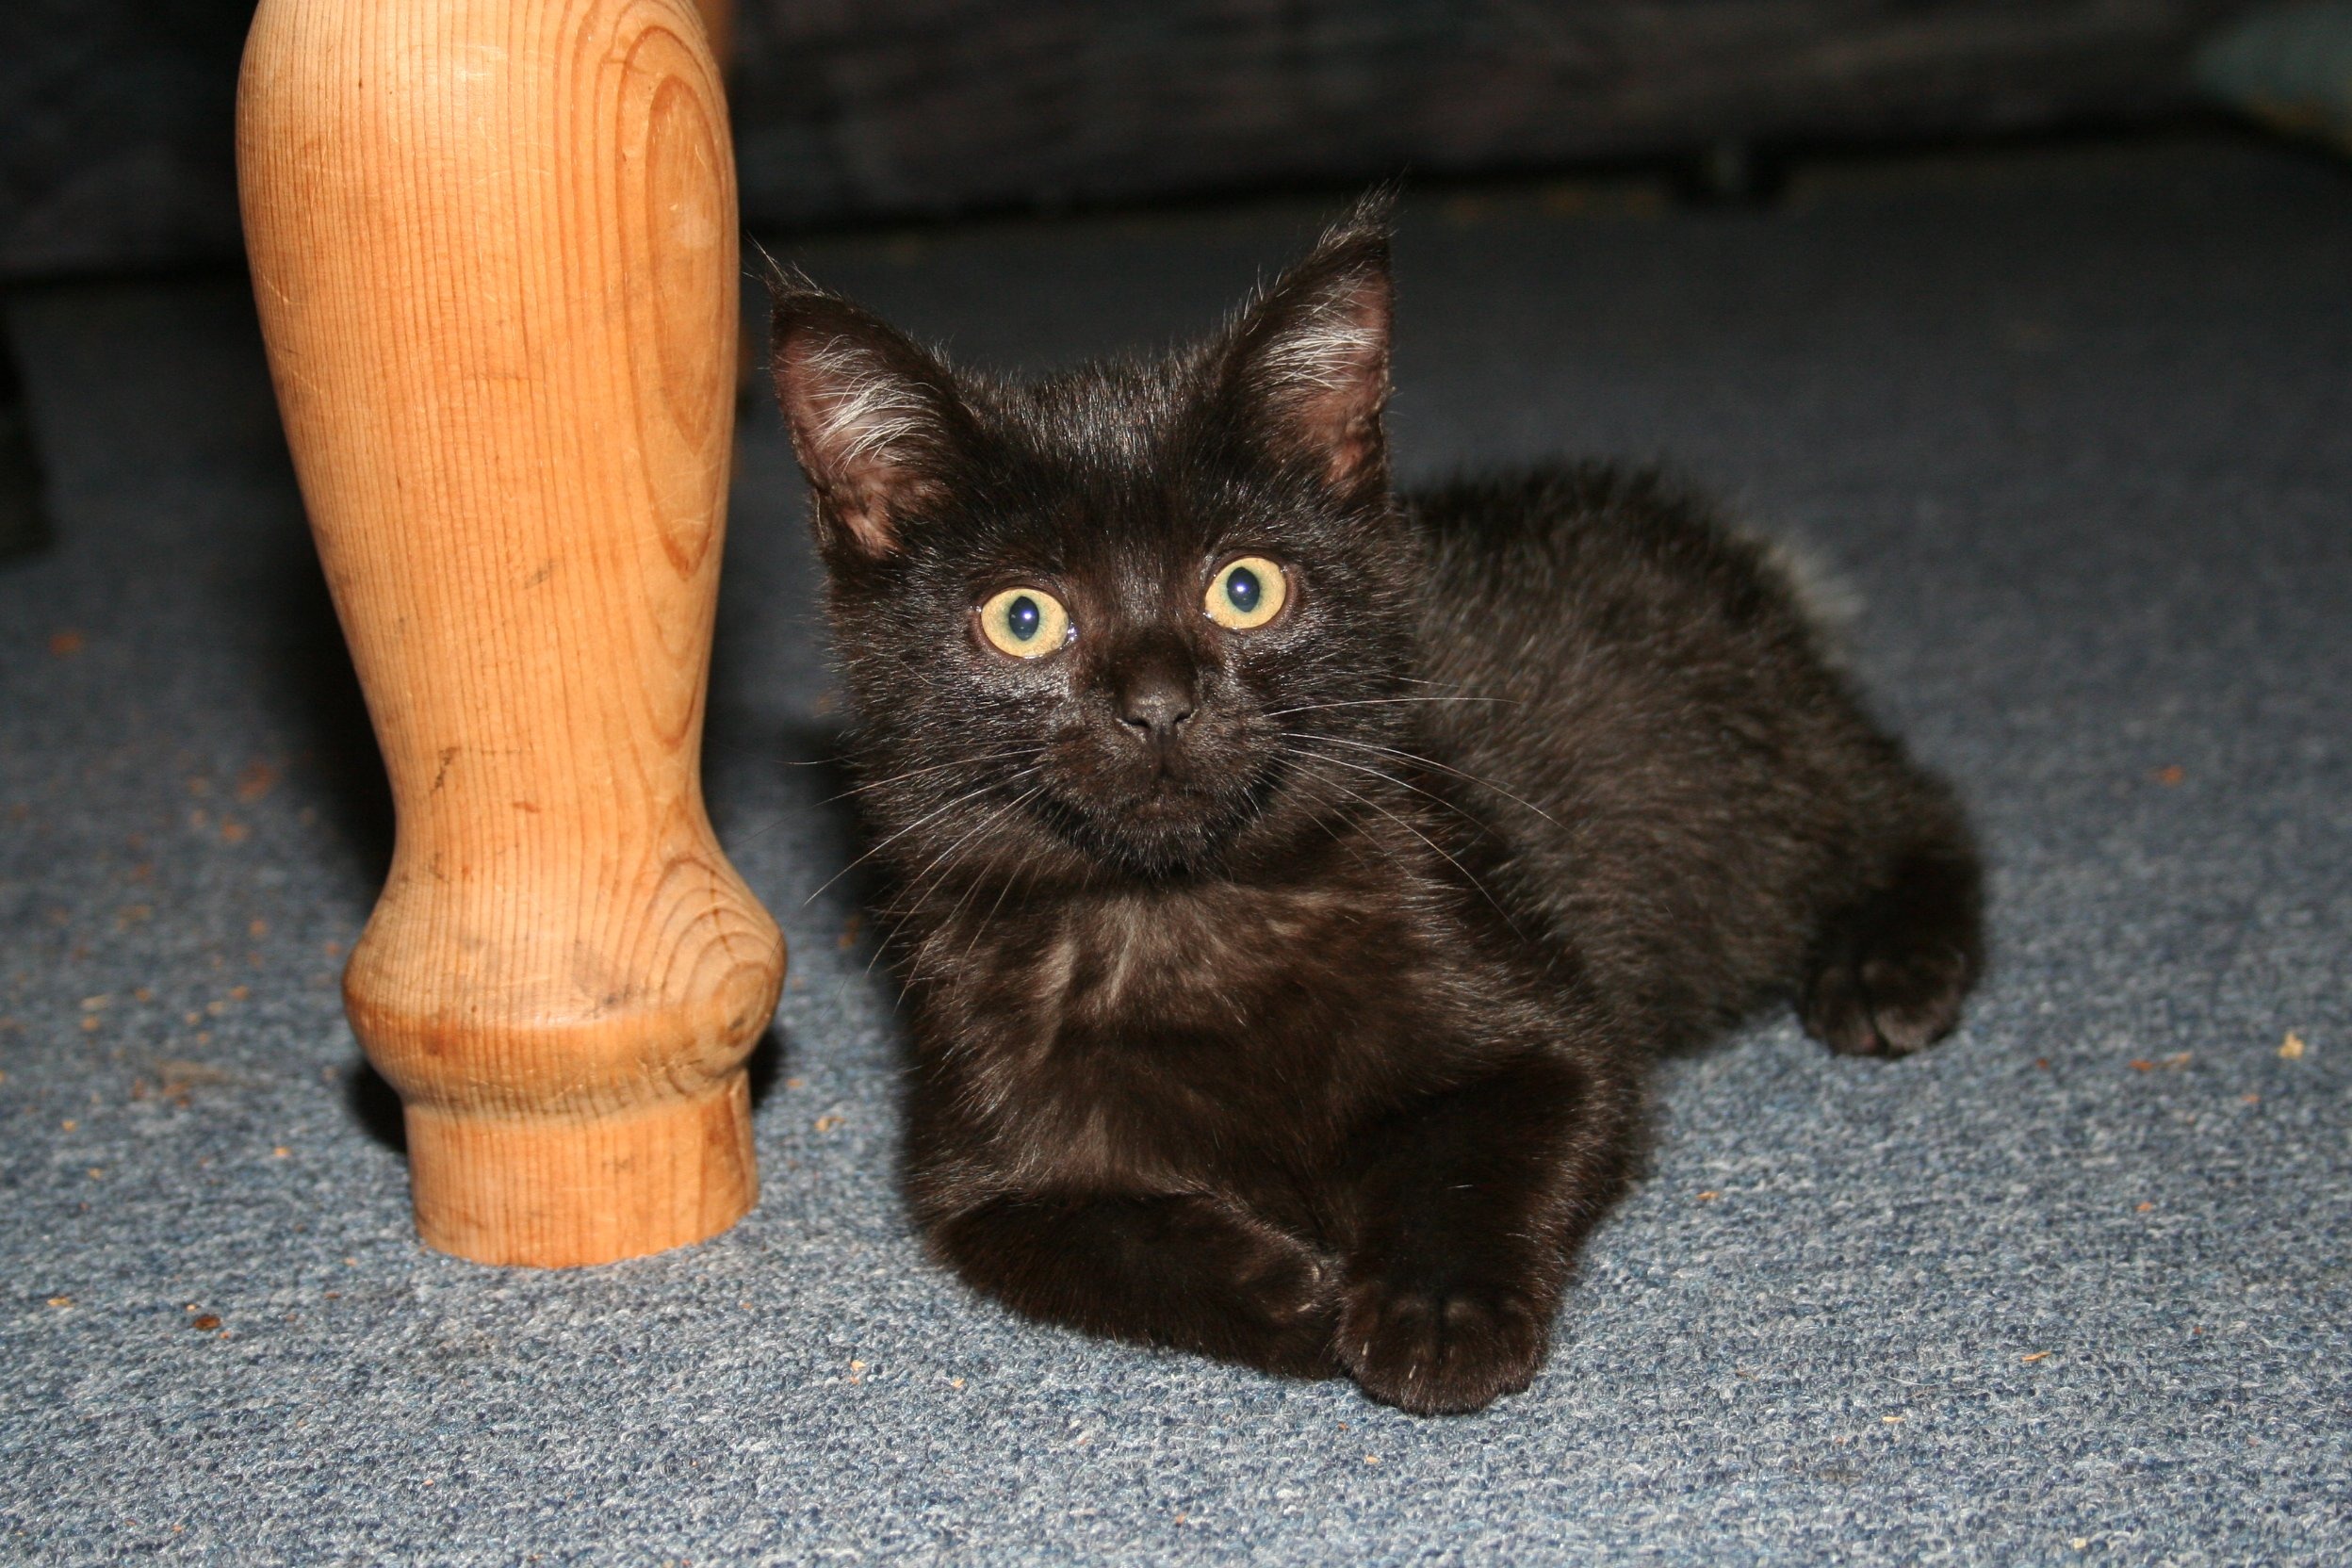
kitten, cat, mammal, black cat, black, fauna, whiskers, animals, vertebrate, small to medium sized cats, cat like mammal, carnivoran, domestic short haired cat